Code Geass Lelouch of the Re;surrection

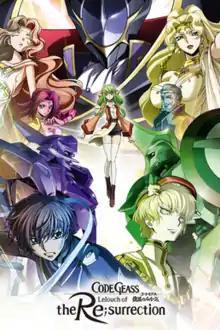
Theatrical release poster

is a 2019 Japanese animated science fantasy action film based on the "Code Geass" franchise by Gorō Taniguchi and Ichirō Ōkouchi, who also directed and wrote the film. Produced by Sunrise and distributed by Showgate, "Lelouch of the Re;surrection" takes place in an alternate universe that was first depicted in the three-part compilation film: "Initiation", "Transgression", and "Glorification", which was released between 2017 and 2018, and serves as a direct sequel to the events of the three-part film. The film stars Jun Fukuyama as the voice of Lelouch Lamperouge, alongside Yukana, Takahiro Sakurai, Ami Koshimizu, Ayumu Murase, Nobunaga Shimazaki, Wataru Takagi and Keiko Toda. "Lelouch of the Re;surrection" was released in Japan on February 9, 2019.